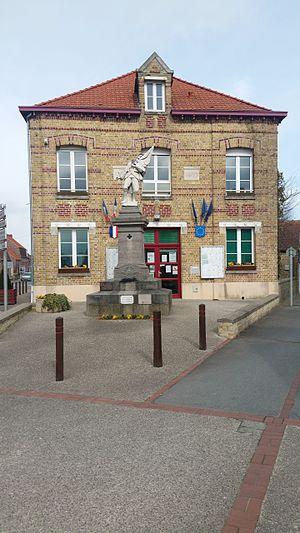
Vue de la mairie de Cappelle-Brouck.
Cappelle-Brouck est une commune française, située en Flandre, dans le département du Nord en région Hauts-de-France.